Barbados Railway

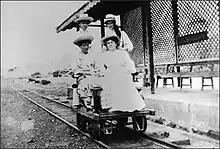
Draisine on the Barbados Railway

Due to large storms in December 1896, long sections of the track became unusable because of erosion and flooding and had to be rebuilt completely. In the subsequent two years until 1898, the rail track was re-gauged to the new gauge of by the internationally recognised railway specialist Everard Calthrop. New Baldwin locomotives and passenger cars were imported from the United States. The success was only short-lived, as the operators went into financial difficulties again when the governmental subsidies faded out. The railway was temporarily closed in 1904, while the liquidators tried to find another investor.